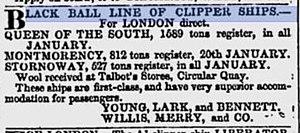
Extrait agrandi du journal Sydney Morning Herald du 17 janvier 1865. Indication du prochain départ pour Londres du clipper Queen of the South
Le Morning Light est un clipper américain, construit en 1853 suite à la ruée vers l'or de la Californie pour la liaison entre la côte est des Etats Unis et San Francisco. En 1863, il est vendu à un armement anglais et renommé Queen of the South. Pendant les 5 années suivantes, il est utilisé pour le transport de fret et d'immigrants entre Londres et l'Australie. Il fait naufrage dans la nuit du 24 au 25 avril 1868 à l'embouchure de la Loire.